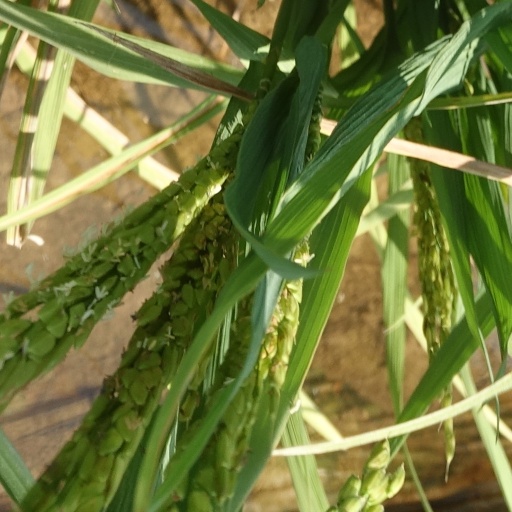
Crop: rice